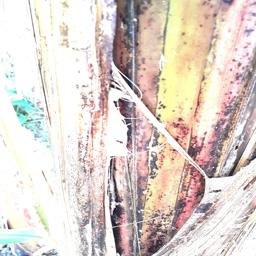
Label: PSEUDOSTEM WEEVIL